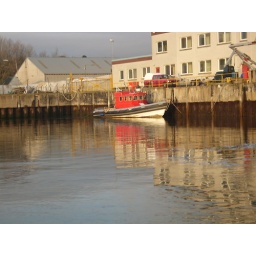
Dundees safety red boat it users for oil rigs for overboard in the water